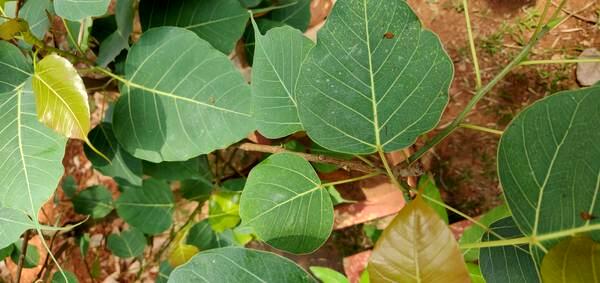
Plant: Arali